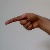
The image shows a hand gesture representing the letter 'G' in Indian Sign Language.